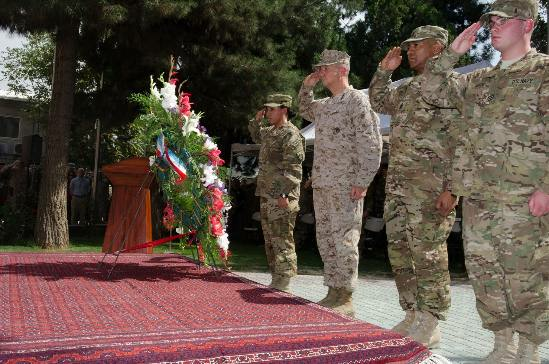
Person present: Yes